Animal migration tracking

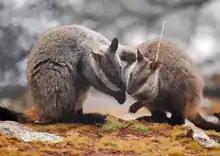
The right one of these two brush-tailed rock-wallabies is wearing a radio tracking collar.

Tracking an animal by radio telemetry involves two devices. Telemetry, in general, involves the use of a transmitter that is attached to an animal and sends out a signal in the form of radio waves, just as a radio station does. A scientist might place the transmitter around an animal's ankle, neck, wing, carapace, or dorsal fin. Alternatively, they may surgically implant it as internal radio transmitters have the advantage of remaining intact and functioning longer than traditional attachments, being protected from environmental variables and wear. The transmitter typically uses a frequency in the VHF band as antennas in this band are conveniently small. To conserve battery power the transmitter usually transmits brief pulses, perhaps one per second. A specialized radio receiver called a radio direction finding (RDF) receiver picks up the signal. The receiver is usually in a truck, an ATV, or an airplane. The receiver has a directional antenna (usually a simple Yagi antenna) which receives most strongly from a single direction, and some means of indicating the strength of the received signal, either by a meter or by the loudness of the pulses in earphones. The antenna is rotated until the received radio signal is strongest; then the antenna is pointing toward the animal. To keep track of the signal, the scientist follows the animal using the receiver. This approach of using radio tracking can be used to track the animal manually but is also used when animals are equipped with other payloads. The receiver is used to home in on the animal to get the payload back.